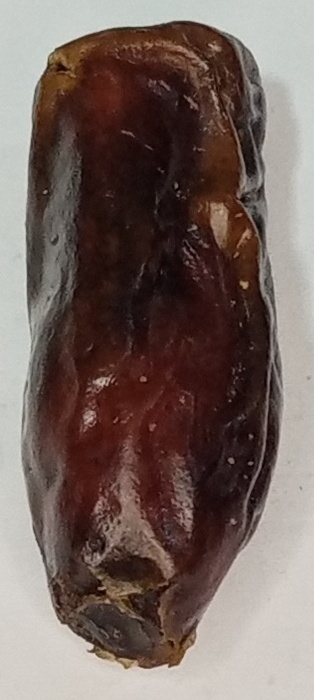
Variety: gajar
Size: large
Grade: grade-1